Nelson Barrera

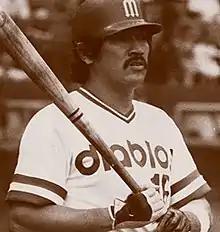

Nelson Barrera Romellón (17 October 1957 – 14 July 2002) was a Mexican professional baseball player, who at the time of his death led the Mexican League in career home runs (455) and RBIs (1,927). He was nicknamed "El Almirante" (The Admiral).